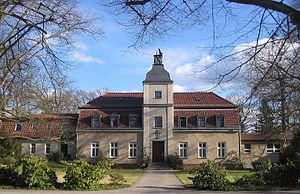
Am Mellensee / Benediktinerklosteret St. Gertrud
Benediktinerklosteret St. Gertrud
Am Mellensee er en kommune i landkreis Teltow-Fläming i den den tyske delstat Brandenburg.